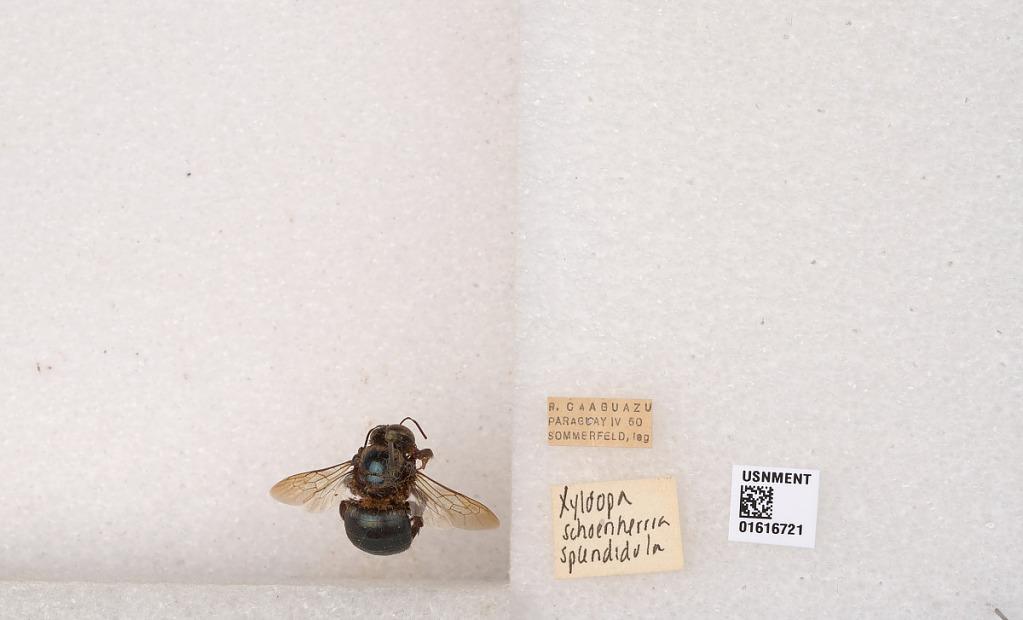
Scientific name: Xylocopa (Schonnherria) splendidula Lepeletier
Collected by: C. Soegiarto
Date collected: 1960-4-1
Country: Paraguay
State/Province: Quinto
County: Caaguazu
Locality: R. Caaguazu